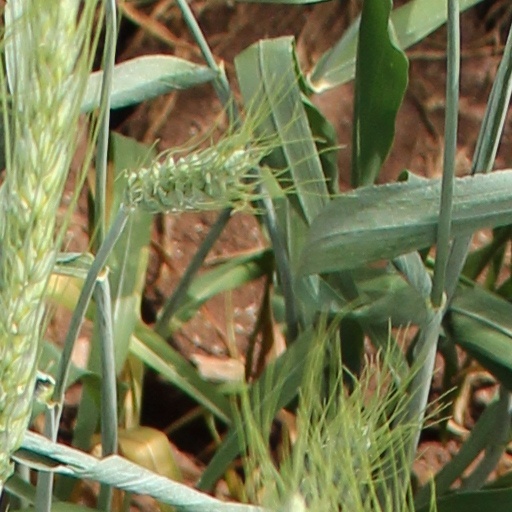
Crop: wheat